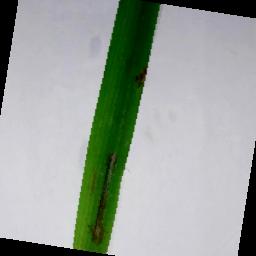
Label: Rice___Brown_Spot